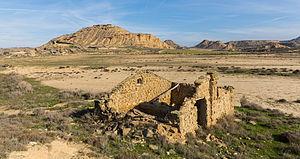
Le désert des Bardenas Reales est une vaste zone aride de 42 000 ha située au sud-est de la Navarre entre Tudela et Carcastillo. Cette réserve naturelle présente une végétation particulière ainsi que des formations rocheuses impressionnantes dues à l'érosion, phénomène ici récurrent, dont le Castil de tierra est la manifestation la plus emblématique. Les massifs du Rallon et de la Pisquerra est composé de badlands donnant véritablement aux randonneurs qui les parcourent l'impression d'évoluer dans les paysages mythiques de l'Ouest américain comme Monument Valley.